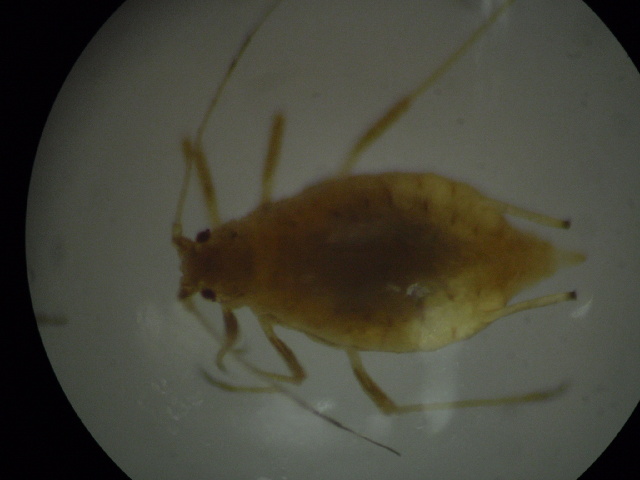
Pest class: green_peach_aphid